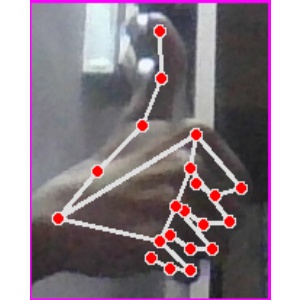
अक्षर: थ